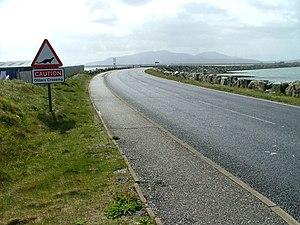
Chaussée relaint Benbecula à South Uist visible au dernier plan, Hébrides extérieures, Écosse